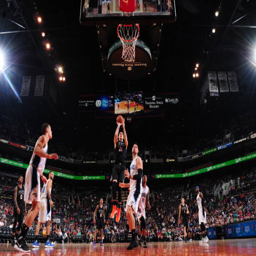
# shoots the ball against sports team .